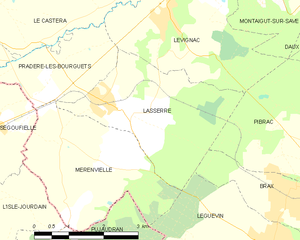
Lasserre est une ancienne commune française située dans le département de la Haute-Garonne en région Occitanie.